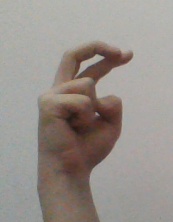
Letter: zay